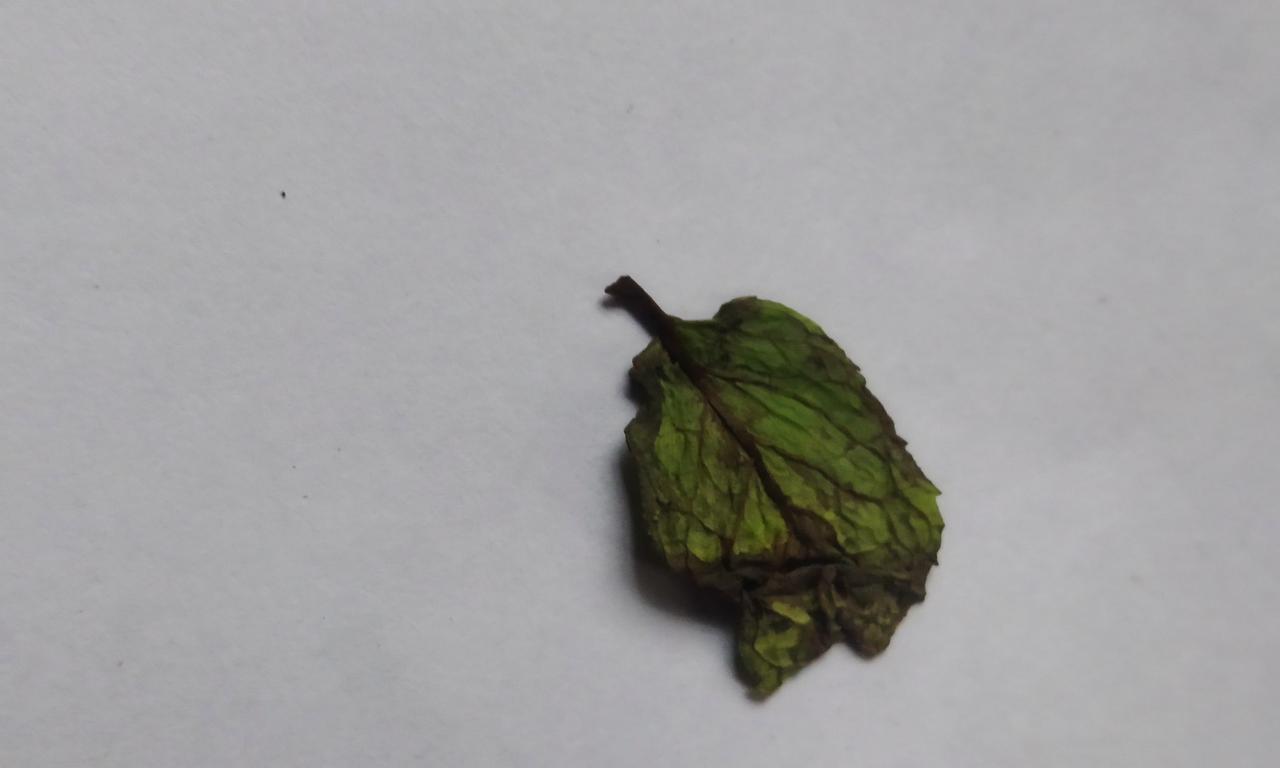
Label: Spoiled